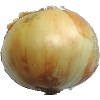
Label: white_onion